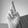
ASL letter: R